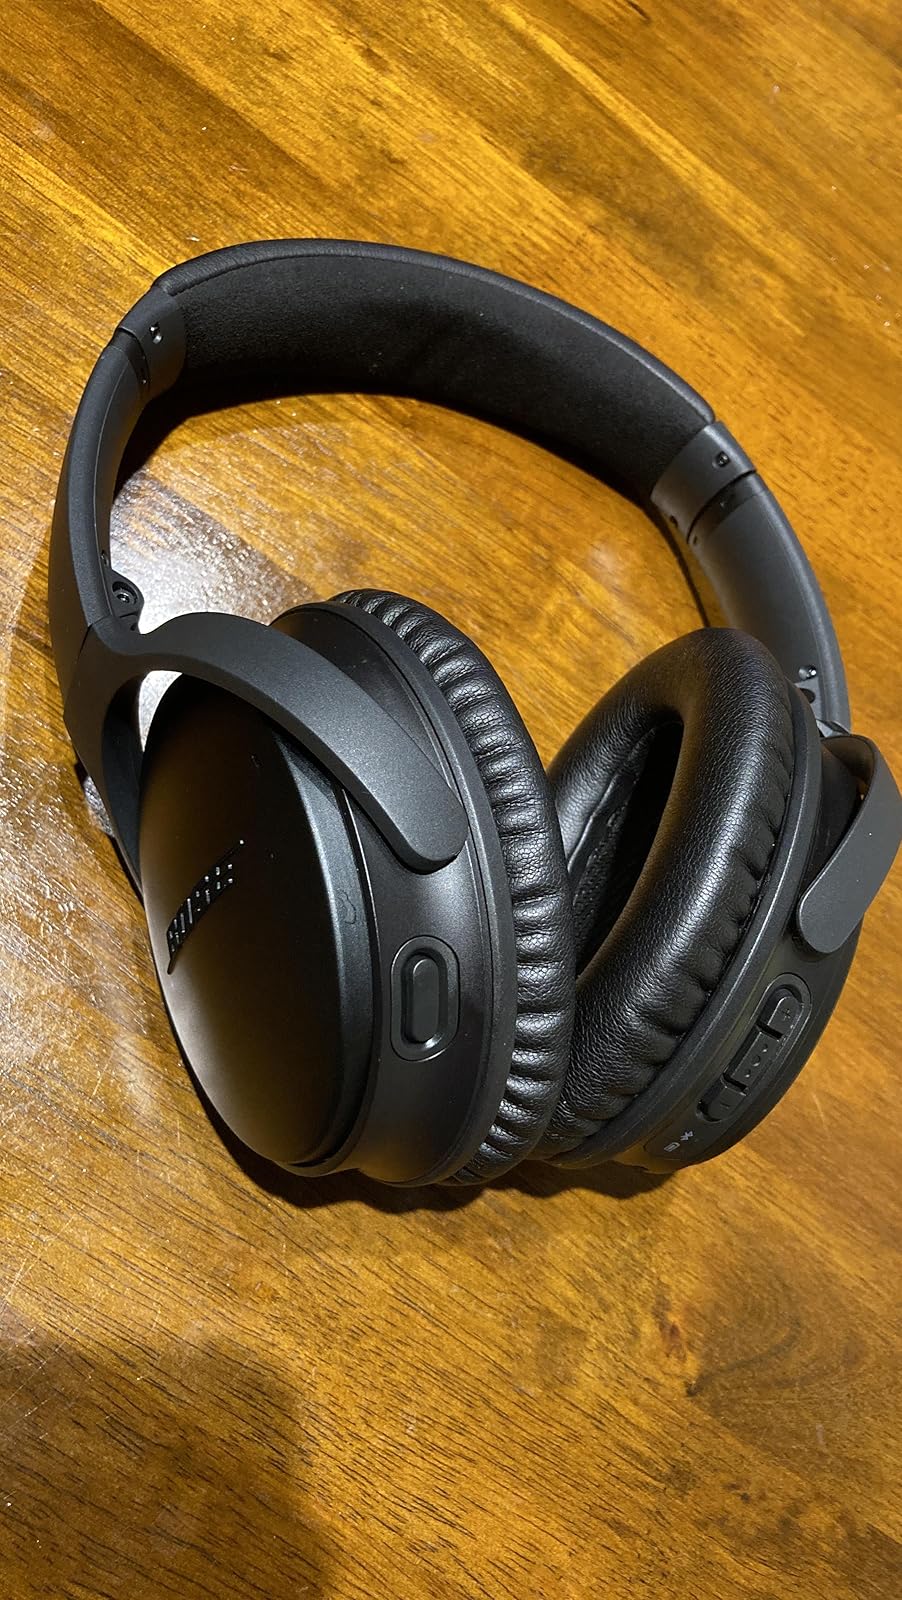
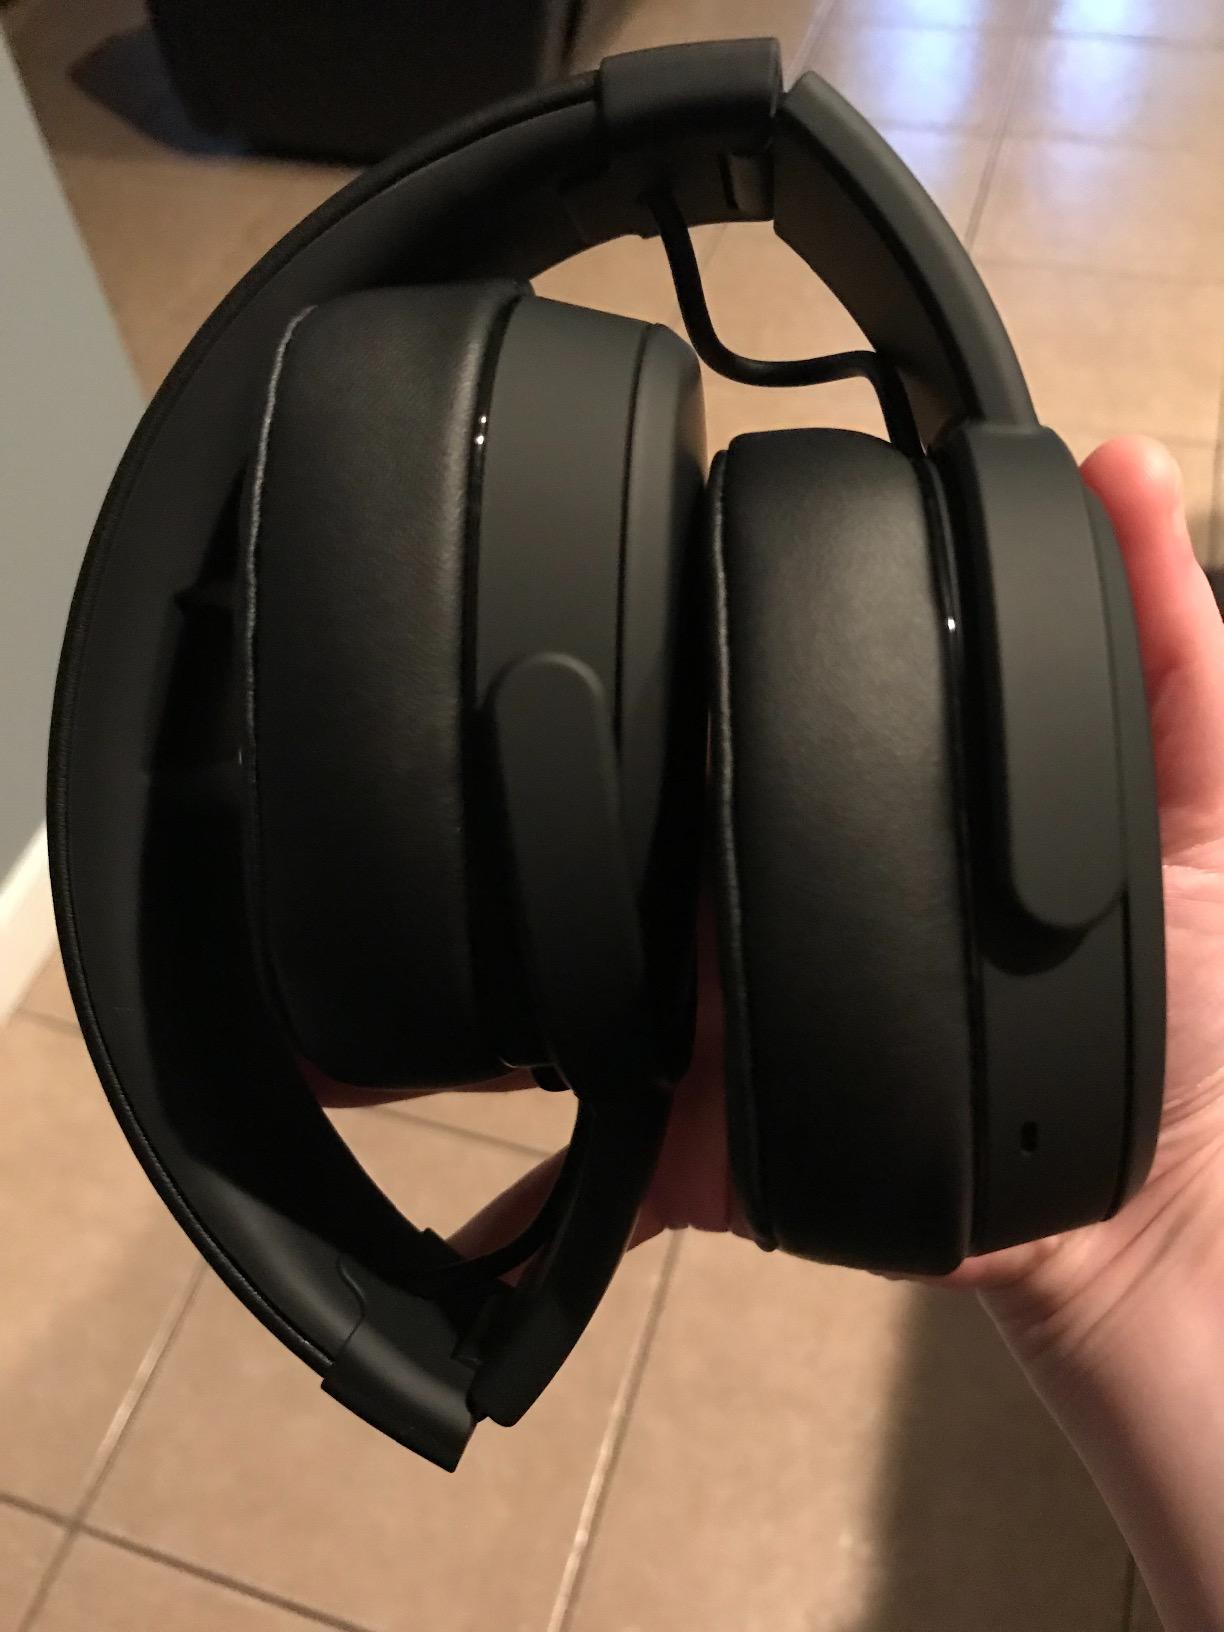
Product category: headphones
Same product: no